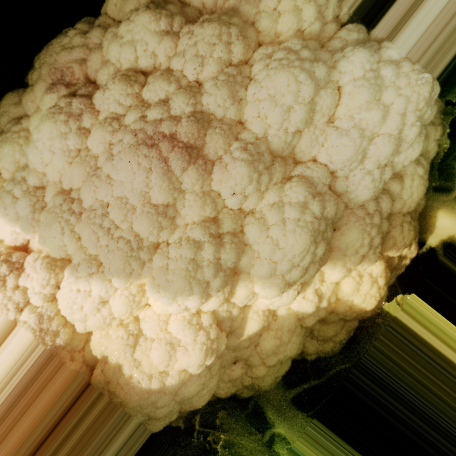
Label: Disease Free